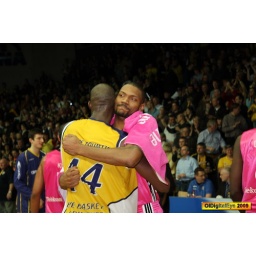
oldenburg ewe baskets vs bonn foto by OlDigitalEye 2009 01 31 8170_2